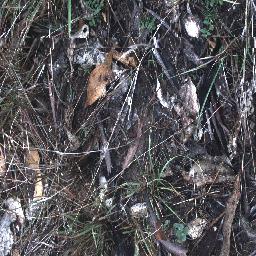
Label: negative